James Peirce

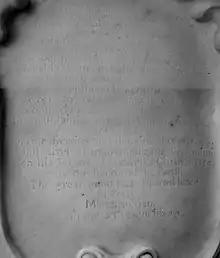
This Monument is erected by mournful friends as a lasting testimony of their high regard, to the Memory and Honour of the Reverend, Pious, and Learned Mr JAMES PEIRCE; a most worthy and indeared Pastor of this Church; a rational, judicious, and affectionate Preacher; a very laborious, and sagacious interpreter of the holy Scriptures; a sincere Lover, and Strenuous Defender of truth; a courageous sufferer, while living, for maintaining the doctrines of the Gospel of CHRIST. And for asserting the Liberties of Christians; and, after death, denied a just Encomium on his Tomb in Leonard's Church-Yard, by the Rector of the Parish. The great good man departed hence in Peace, 30 March 1726, in the 53d year of his age.

The son of John Peirce, he was born at Wapping about 1674. His parents, who were in easy circumstances, were members of the congregational church at Stepney, under Matthew Mead. Left an orphan about 1680, he was placed, with a brother and sister, in the charge of Mead as guardian. Mead took him into his own house, and educated him with his son Richard Mead under John Nesbitt and Thomas Singleton; and also at Utrecht (from 1689) and Leyden (from 1692). At Utrecht he formed a lasting friendship with his fellow-student Adrian Reland, the orientalist; and he made friendships among his class-mates at Leyden, then the gathering-place of the upper crust of English dissent. He travelled in Flanders and Germany before returning home in 1695.